Biodiversity

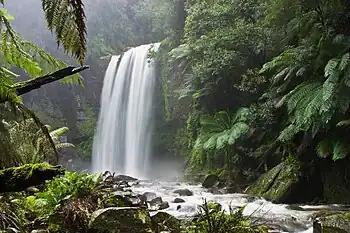
A great deal of work is occurring to preserve the natural characteristics of Hopetoun Falls, Australia while continuing to allow visitor access.

Conservation biology matured in the mid-20th century as ecologists, naturalists and other scientists began to research and address issues pertaining to global biodiversity declines.